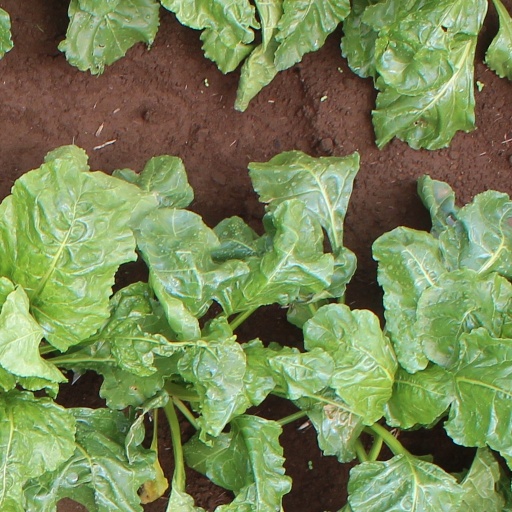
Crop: sugar beet